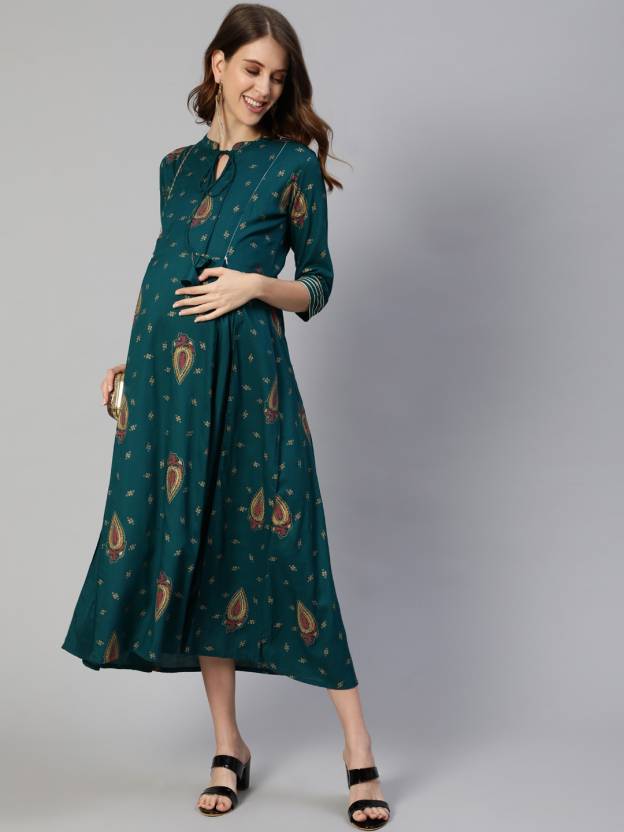
Product: Women A-line Green Dress
Price: ₹799
Colors: Green
Pattern: Printed